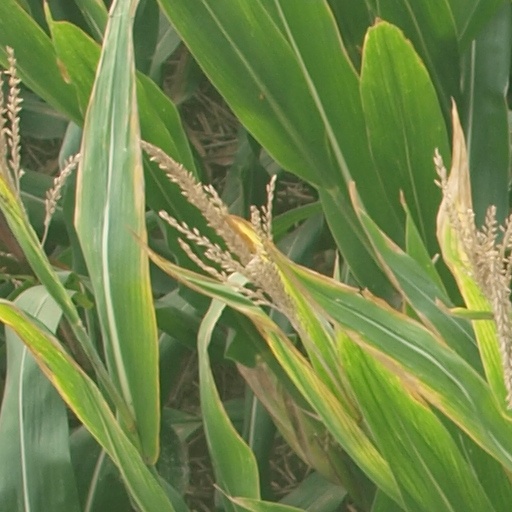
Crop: maize; corn